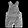
Label: Trouser